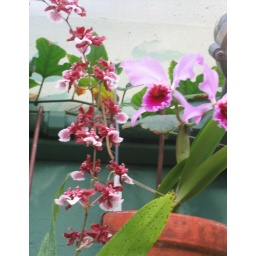
Two orchids in pots on the wall near the exit.